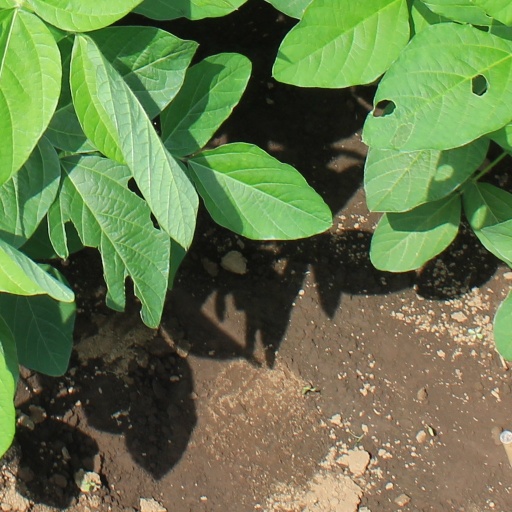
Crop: soybean